Aberdaron

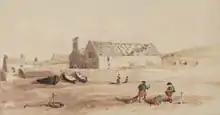
The abandoned parish church on 27 September 1862

Aberdaron is a predominantly Welsh-speaking community; 75.2% of the population speak the language. A mobile library visits a number of sites in the community each week; and , a published in Abersoch, serves the area; the local English newspapers are the "Caernarfon and Denbigh Herald", published in Caernarfon; and the "Cambrian News", published in Aberystwyth. Summer harp recitals and concerts are held in St Hywyn's Church; Gŵyl Pen Draw'r Byd is an annual event, which includes beach side concerts and competitions on the shore, with an evening concert at Morfa Mawr Farm; Gŵyl Pentre Coll, a festival of contemporary acoustic music, has been held since 2008 at Felin Uchaf in Rhoshirwaun; and a local eisteddfod, Eisteddfod Flynyddol Uwchmynydd, is held at Ysgol Crud y Werin.